Augusto Napoleone Berlese

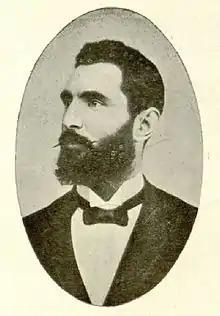

Augusto Napoleone Berlese (21 October 1864, in Padua – 26 January 1903, in Milan) was an Italian botanist and mycologist. He was the brother of entomologist Antonio Berlese 1863–1927, with whom he founded the journal "Rivista di patologia vegetale" in 1892. Together with Francesco Saccardo and Casimir Roumeguère he edited the exsiccata "Fungi Lusitanici a Cl. Moller lecti. Contributiones ad Floram Mycologicam Lusitaniae".